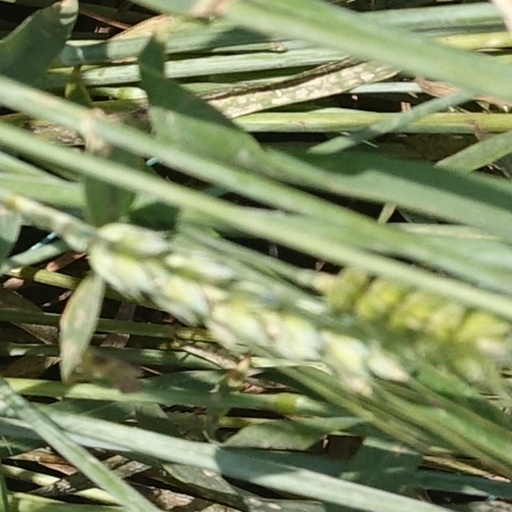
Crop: wheat